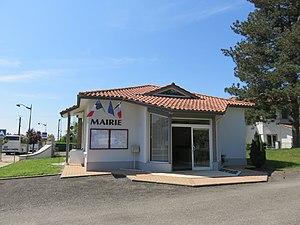
Mairie de Réans (Gers, France).
Réans est une commune française située dans le département du Gers en région Occitanie.